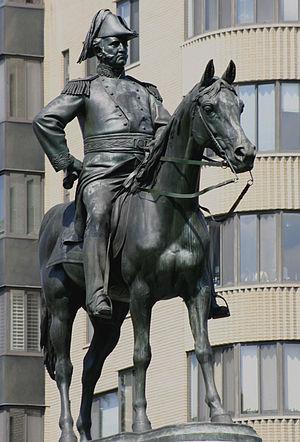
La ville de Washington compte de nombreuses sculptures en plein air. La Smithsonian Institution en compte près de 900 dans son inventaire. En plus des plus célèbres monuments et mémoriaux de la capitale, de nombreuses personnalités reconnues comme des héros nationaux ont été honorées, à titre posthume, une statue les représentant dans un parc ou une place publique. Certains de ces personnages de l'histoire américaine sont représentés plusieurs fois dans la capitale. Abraham Lincoln, par exemple, est représenté par au moins trois sculptures, dont celles au Lincoln Memorial, au Lincoln Park, et à l'ancienne Cour supérieure du district de Columbia. Plusieurs personnalités internationales, telles Mohandas Karamchand Gandhi, ont également été immortalisées par des statues. D'autres figures humaines ne font référence à aucun personnage historique telle par exemple la statue de la Liberté qui ne doit pas être confondue avec la statue de la Liberté à New York, statue allégorique de 19 ½ pieds de haut qui repose au sommet du dôme du Capitole.